Fukushima Daiichi Nuclear Power Plant

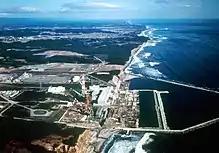
Plant still under construction,

The plant reactors came online one at a time beginning in 1970 and the last in 1979. From the end of 2002 through 2005, the reactors were among those shut down for a time for safety checks due to the TEPCO data falsification scandal. On February 28, 2011, TEPCO submitted a report to the Japanese Nuclear and Industrial Safety Agency admitting that the company had previously submitted fake inspection and repair reports. The report revealed that TEPCO failed to inspect more than 30 technical components of the six reactors, including power boards for the reactor's temperature control valves, as well as components of cooling systems such as water pump motors and emergency power diesel generators. In 2008, the IAEA warned Japan that the Fukushima plant was built using outdated safety guidelines, and could be a "serious problem" during a large earthquake. The warning led to the building of an emergency response center in 2010, used during the response to the 2011 nuclear accident.